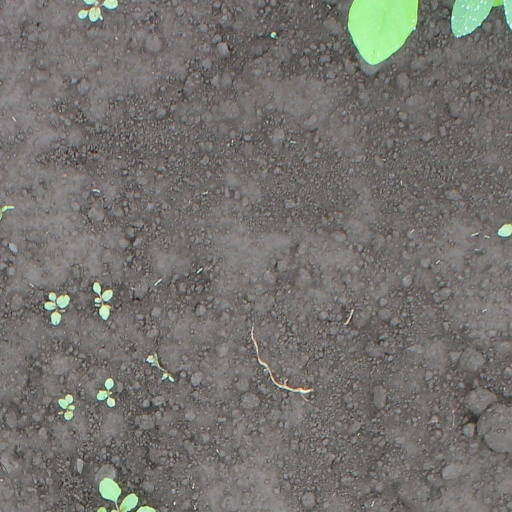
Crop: soybean